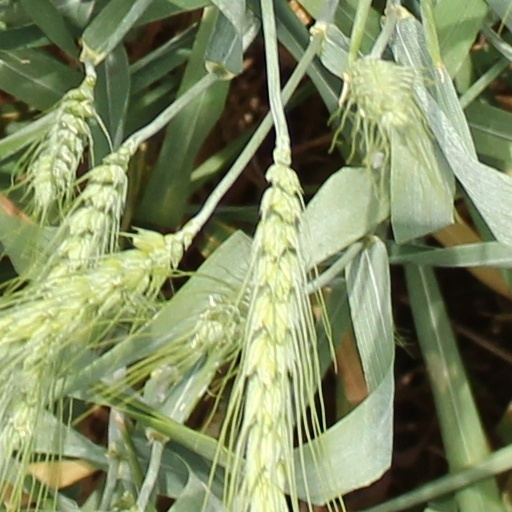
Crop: wheat